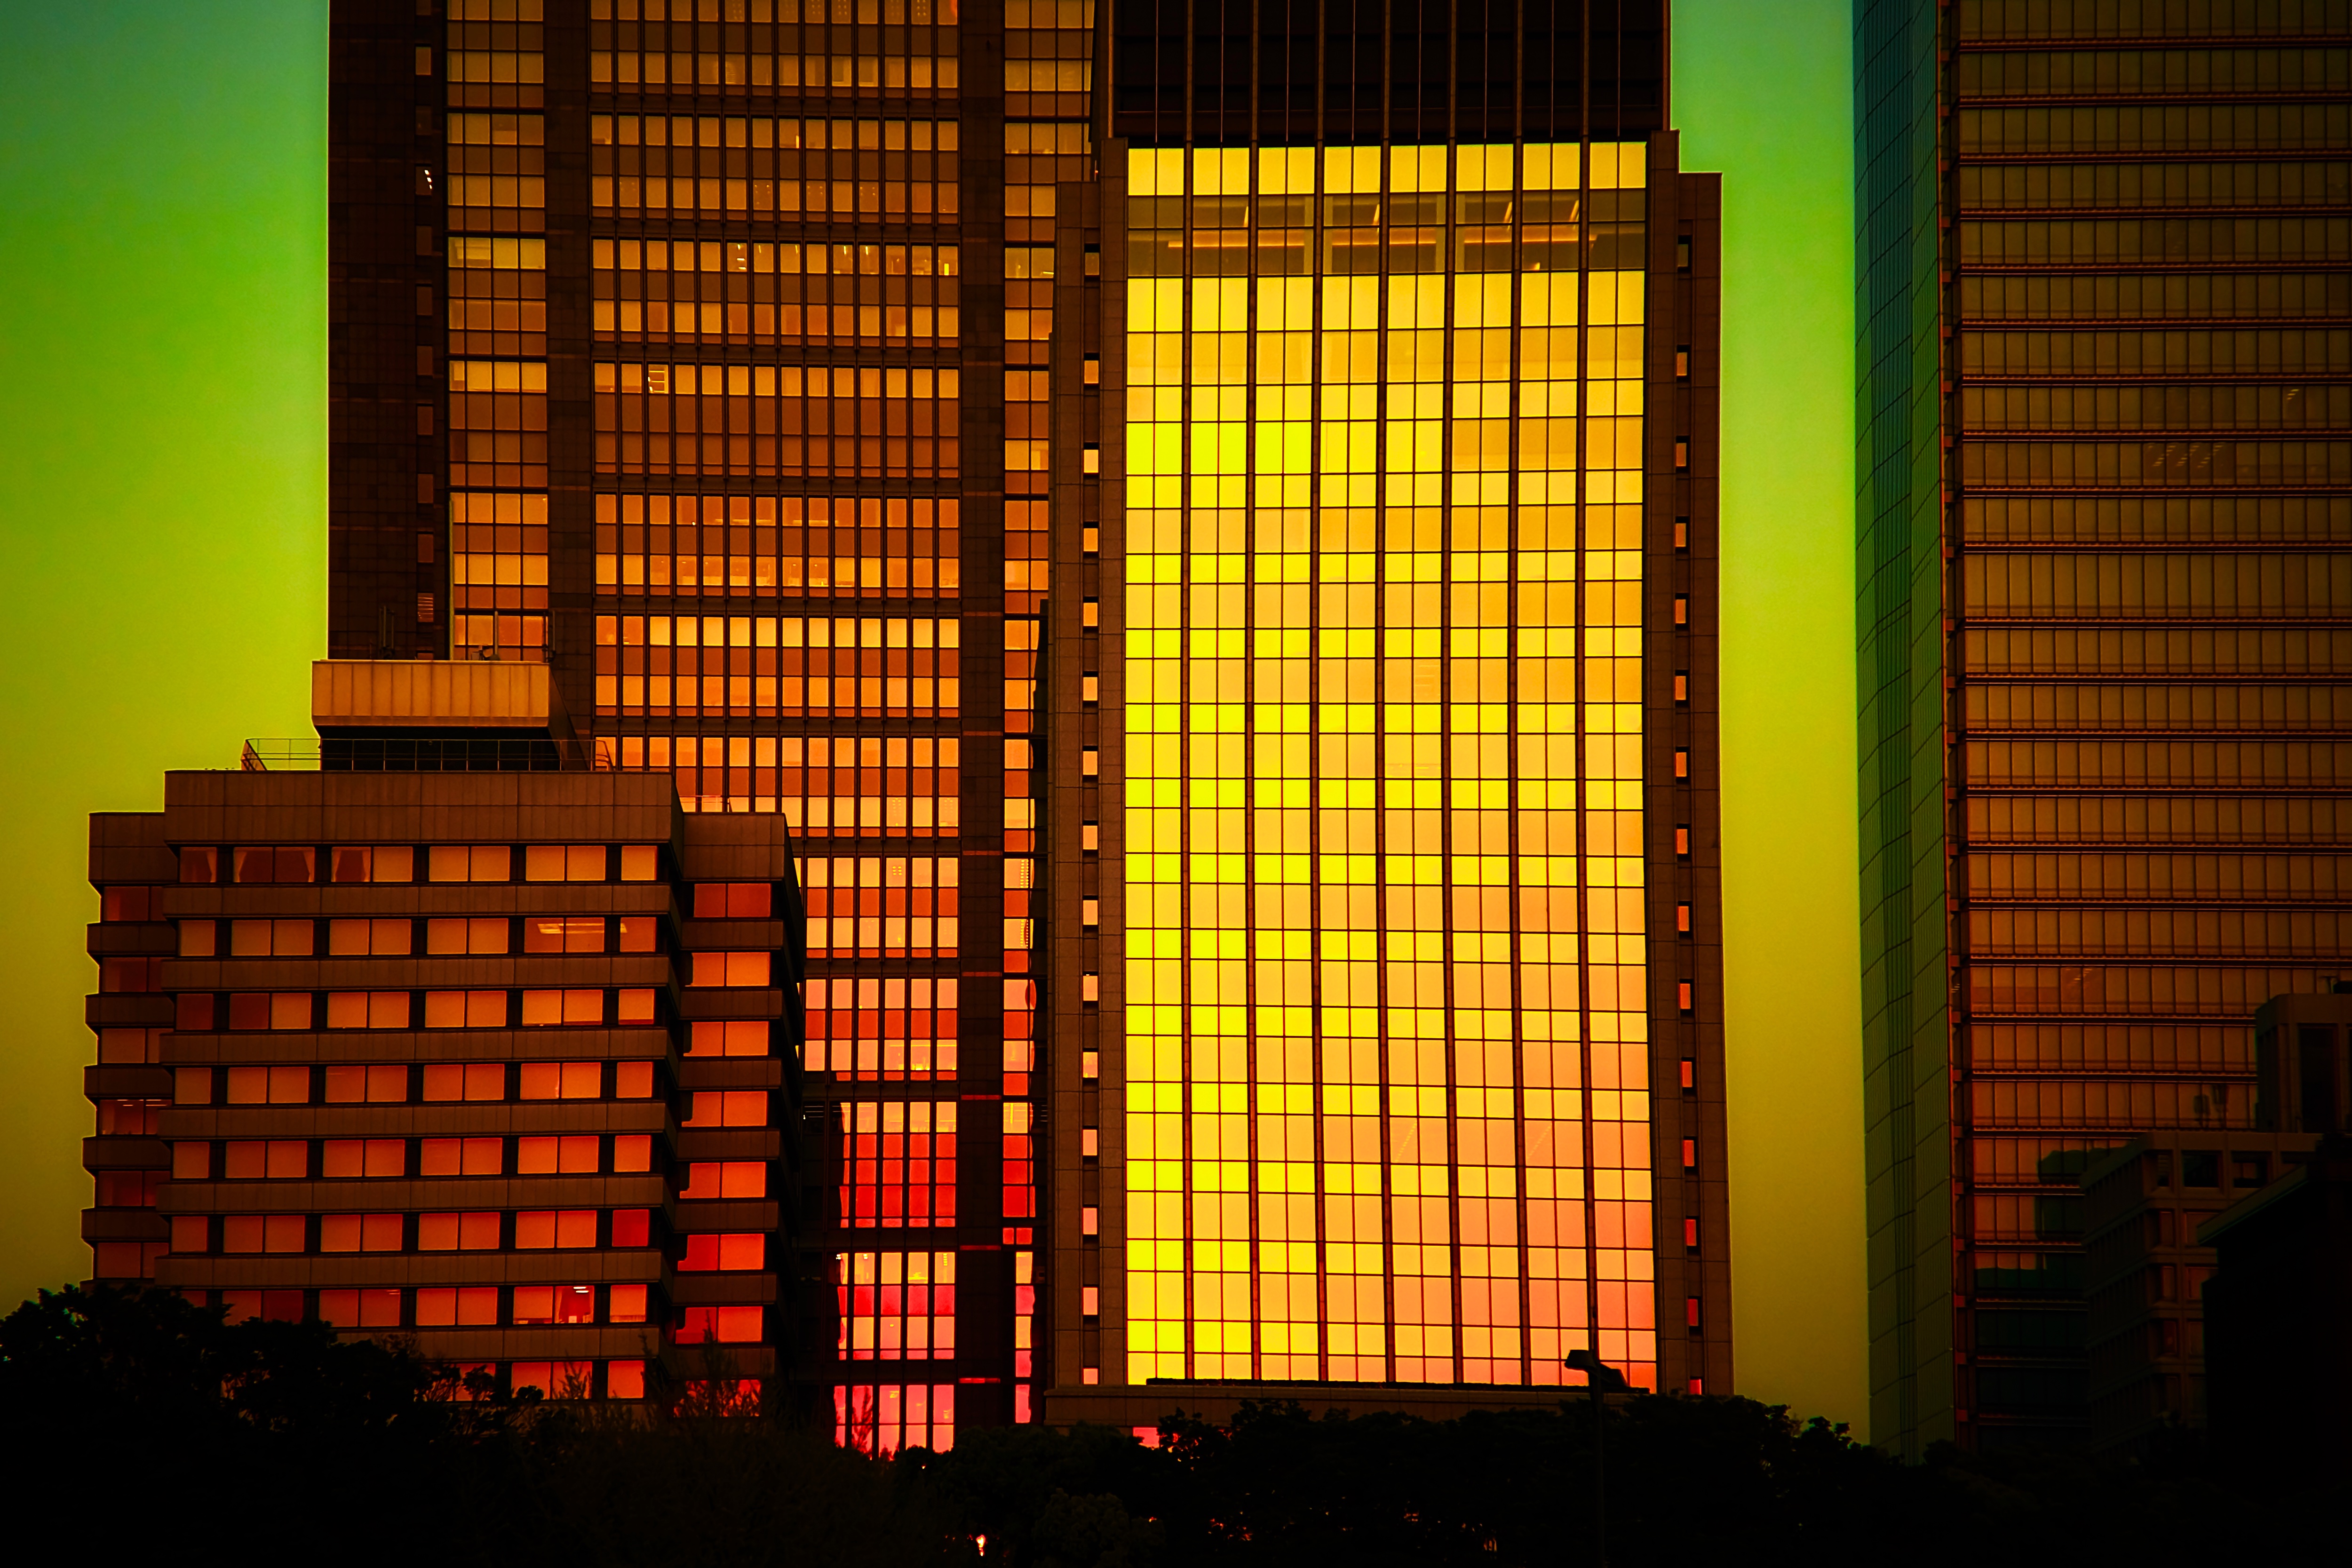
light, architecture, sunset, night, window, skyscraper, cityscape, evening, orange, line, reflection, color, facade, japan, lighting, interior design, design, tokyo, symmetry, sony, shape, ilce7m2, sunsettime, superwideheliar15mmf45, metropolis, reflectionsonbuildings, window covering